Lynx X-ray Observatory

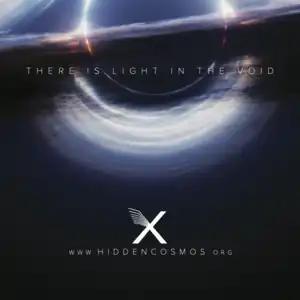
An example of public outreach and marketing campaign material created during the Lynx Concept Study.

The Chandra X-ray Observatory experience provides the blueprint for developing the systems required to operate Lynx, leading to a significant cost reduction relative to starting from scratch. This starts with a single prime contractor for the science and operations center, staffed by a seamless, integrated team of scientists, engineers, and programmers. Many of the system designs, procedures, processes, and algorithms developed for Chandra will be directly applicable for Lynx, although all will be recast in a software/hardware environment appropriate for the 2030s and beyond.